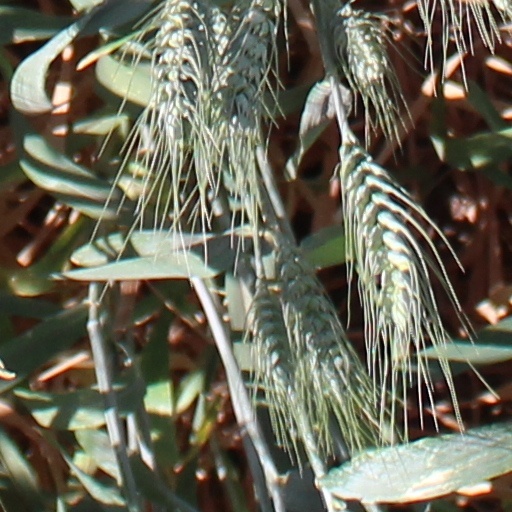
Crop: wheat